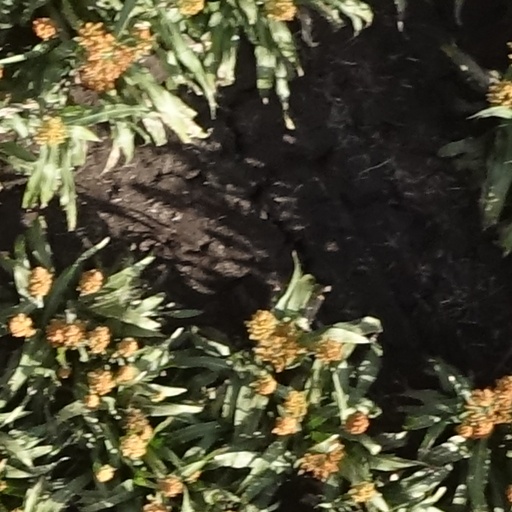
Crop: sorghum